Chirnside United F.C.

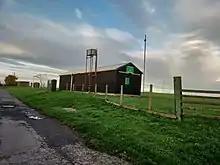
The Clubhouse at Comrades Park, the ground of Chirnside United.

The club was founded in 1890, and won their first silverware, The Dudley Cup, in 1920. They entered the Berwickshire Junior League in 1925. In 1930 they entered the Border Amateur League and the following year they joined the East of Scotland League where they played until 1939. Their most successful season being 1934-35 where they finished runners up.